Chu River and Han Street

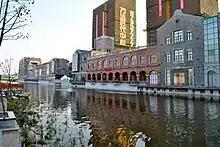
Han street looking from across the Chu river

Chu River, 2.2 kilometers in length, connects East Lake and Shahu Lake in Wuhan. It is the first of several controlling projects of 6 lakes’ water network approved by State Council of China. Chu River is 40–70 meters wide, so becomes 150 meters in width including landscaping and road. The riverside road is lined with trees, enhancing its attractiveness and recreational credentials.